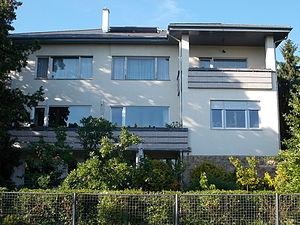
Budapest est la plus grande ville et la capitale de la Hongrie. Elle se situe en aval du coude du Danube entre le massif de Transdanubie et l'Alföld. Ses habitants sont les Budapestois.